Kai Wessel (director)

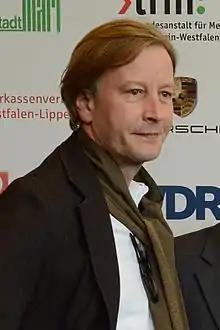
Kai Wessel in 2014

Kai Wessel (born 19 September 1961) is a German film director. He has directed more than thirty films since 1988.